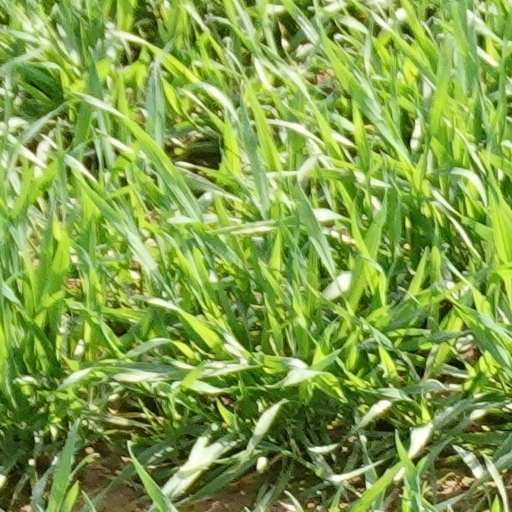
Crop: wheat